Pardon My Past

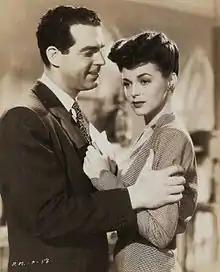
Fred MacMurray as Eddy York and Marguerite Chapman as Joan

Uncle Wills, the man with the safe combination, arrives in the morning, and is stunned by the audacity of Francis, who usually is much more evasive and timid. Mary has left a note to Francis, where "her side of the story" is explained. It turns out that there is a feud going on between husband and wife regarding custody of their daughter Stephanie. Wills is helping Francis to get sole custody of his daughter. Unaware of this, Eddie tells uncle Wills to let Mary see Stephanie as much as she wants, making Wills surprised.